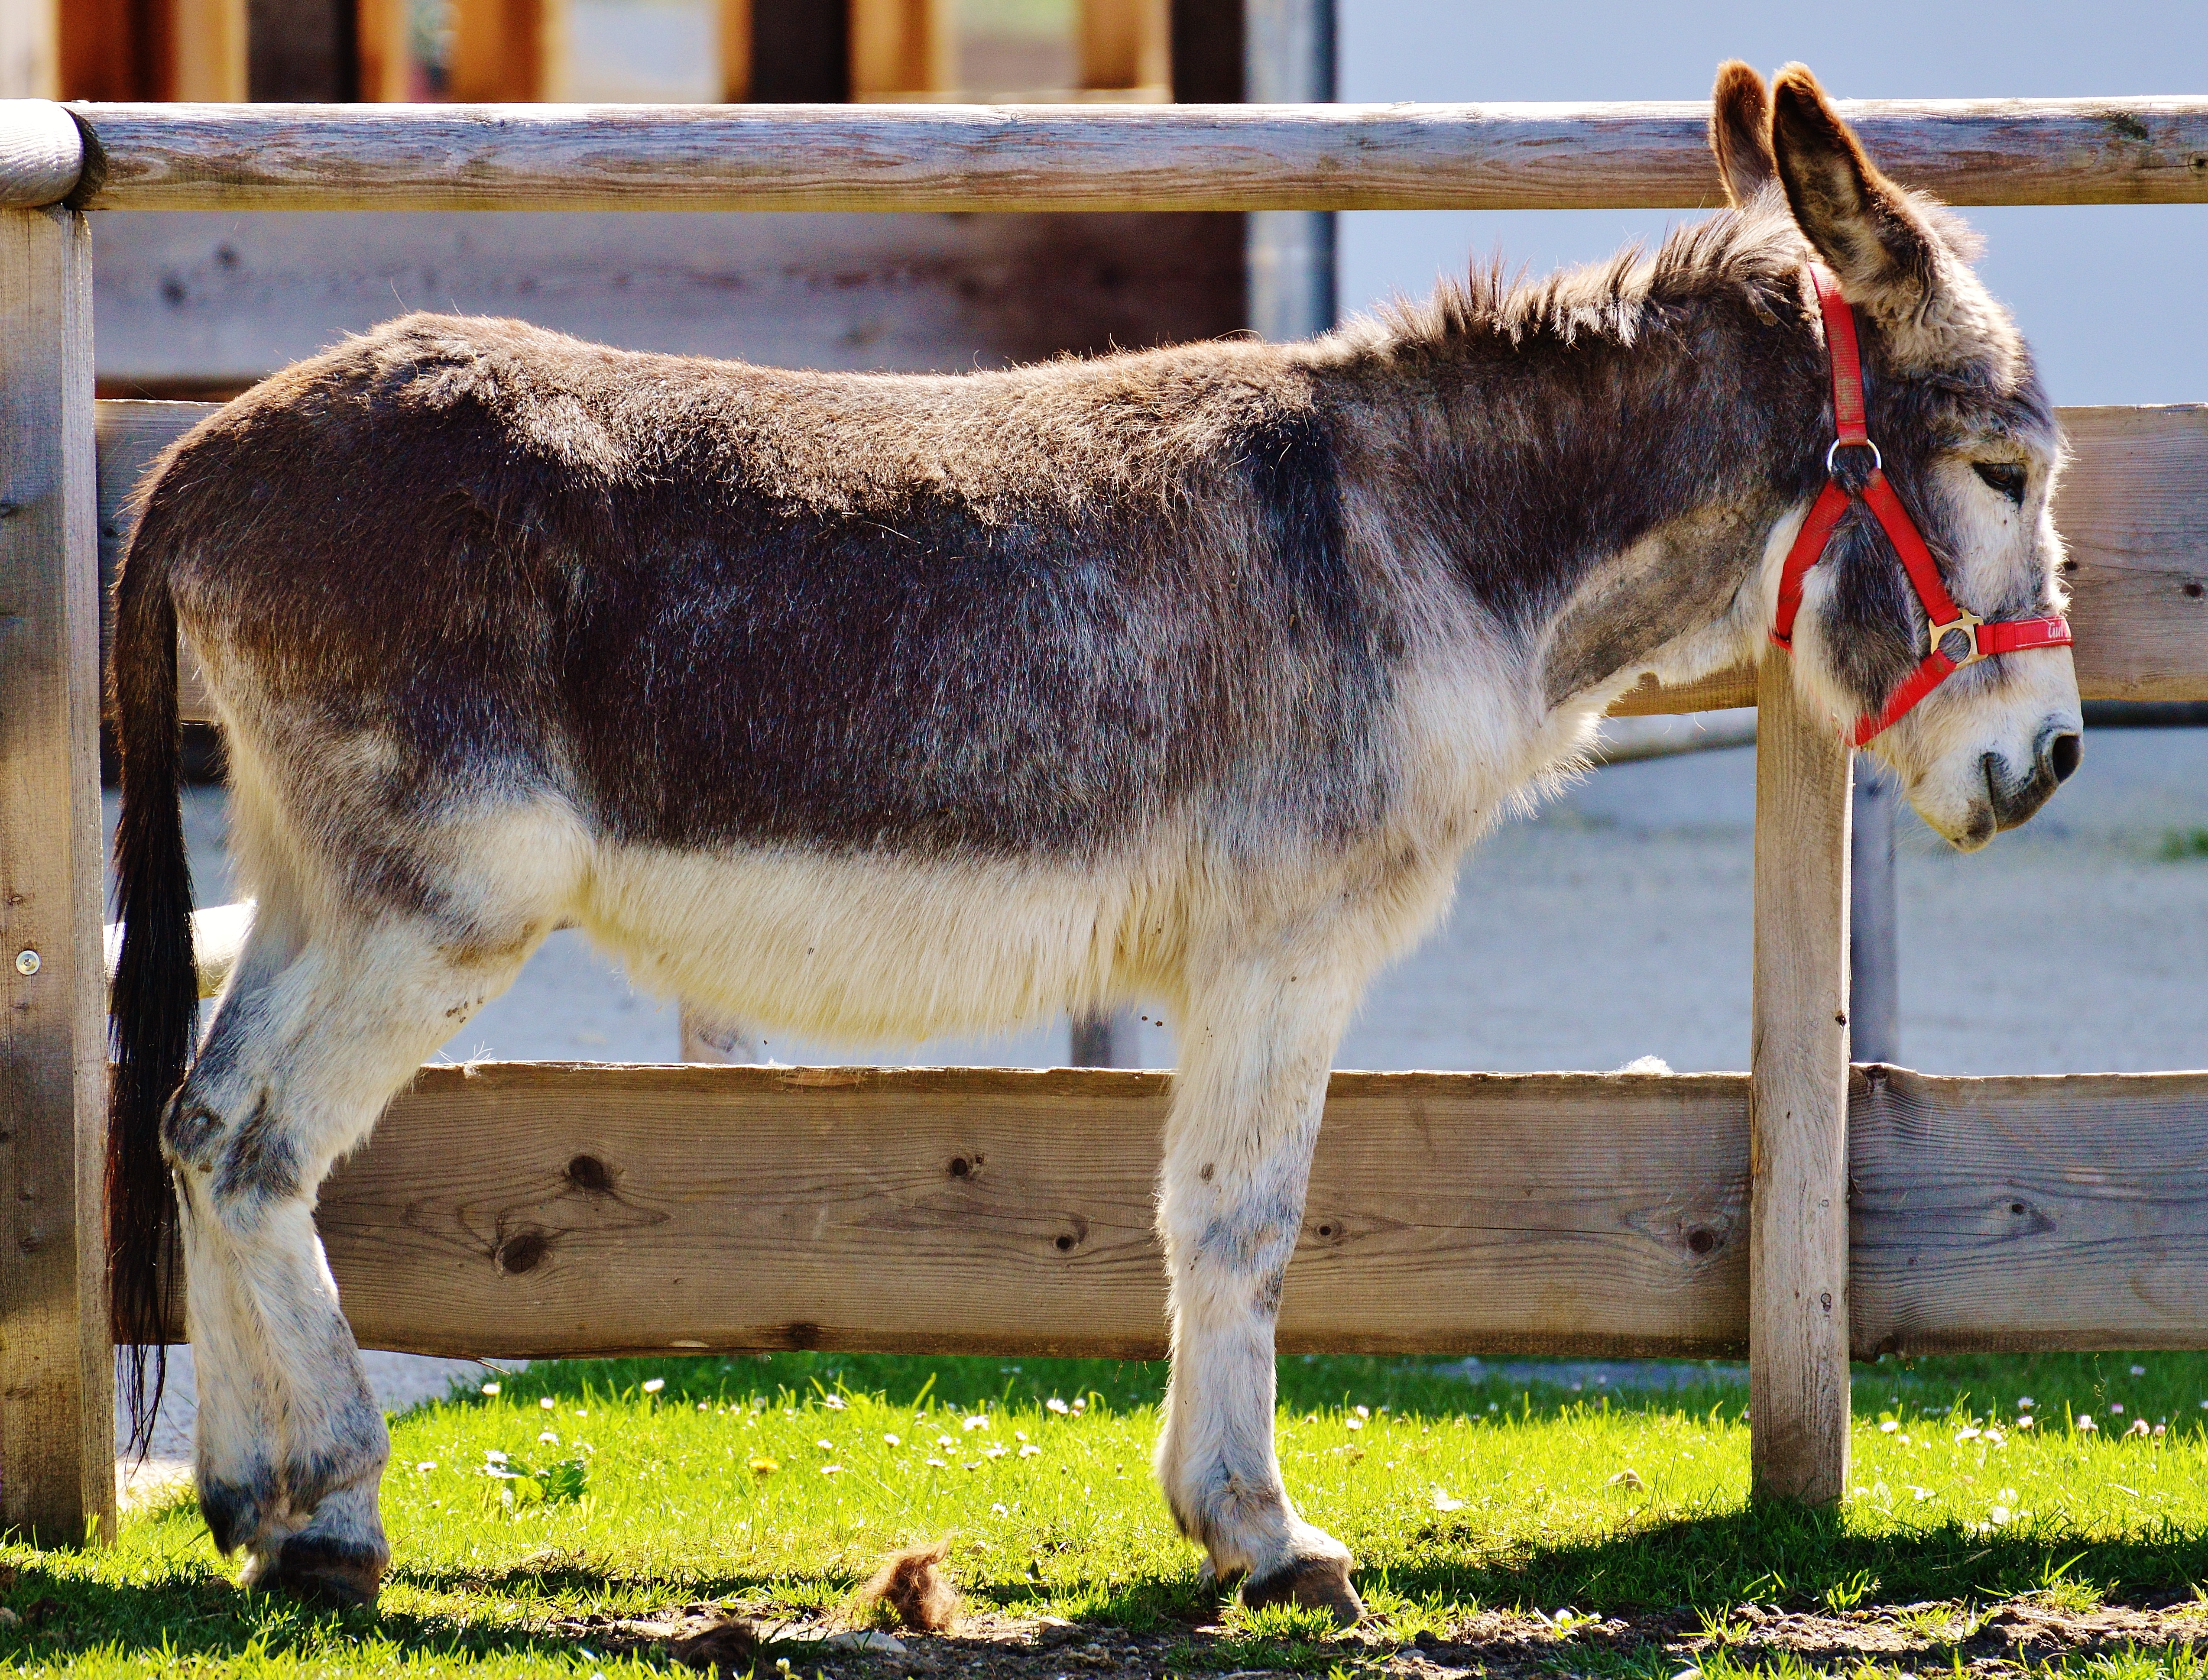
tree, nature, grass, meadow, animal, wildlife, rural, pasture, livestock, mane, eat, fauna, graze, donkey, cool image, snout, mare, cool photo, pack animal, good aiderbichl, iffeldorf, horse like mammal